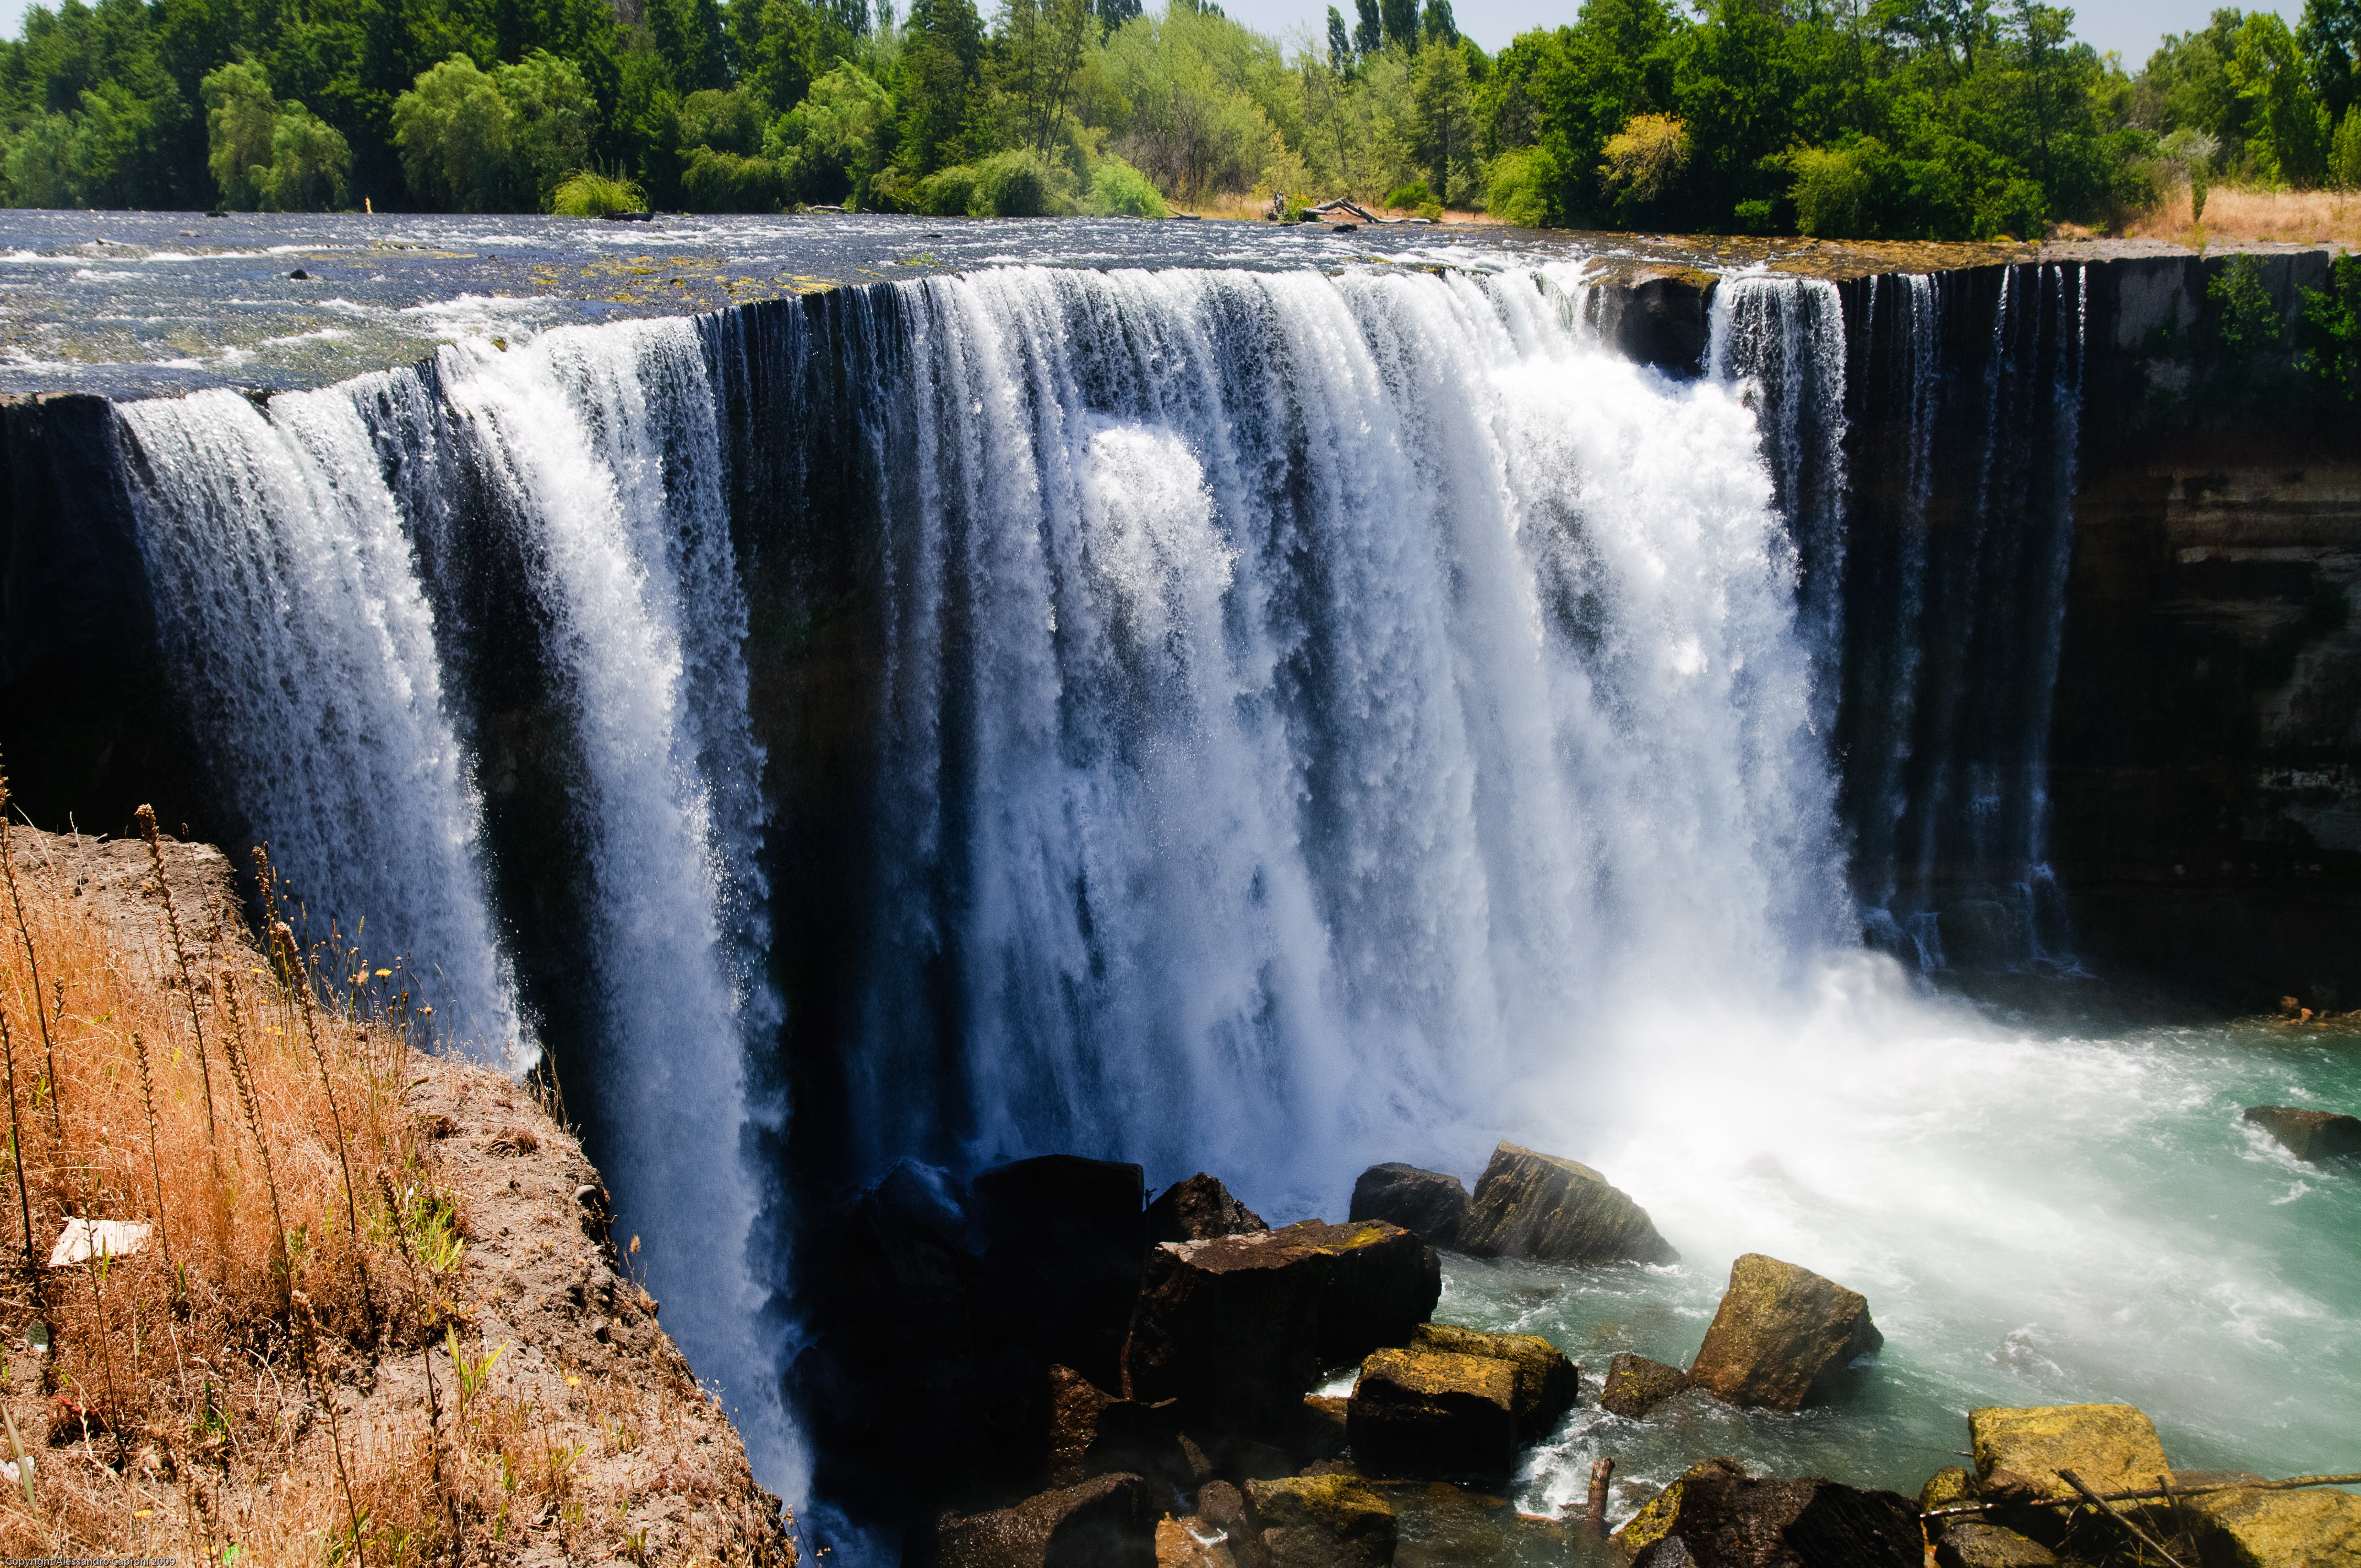
water, rock, waterfall, nikon, chile, body of water, del, wasserfall, salto, laja, water feature, watercourse, d300